Ophiuchus

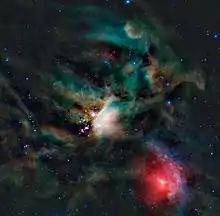
Infrared light view of Rho Ophiuchi molecular cloud complex from NASA

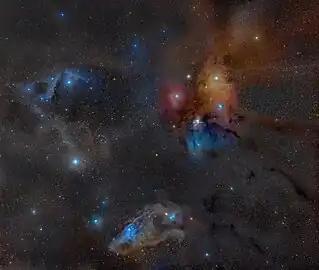
Photo from Rogelio Bernal Andreo of the Rho Ophiuchi molecular cloud complex

Ophiuchus contains several star clusters, such as IC 4665, NGC 6633, M9, M10, M12, M14, M19, M62, and M107, as well as the nebula IC 4603-4604.